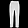
Label: Trouser